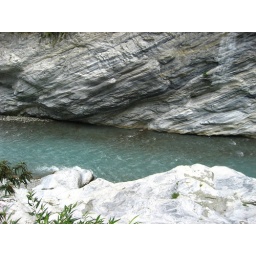
The river near the bridge to Patakang.